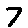
Label: 7